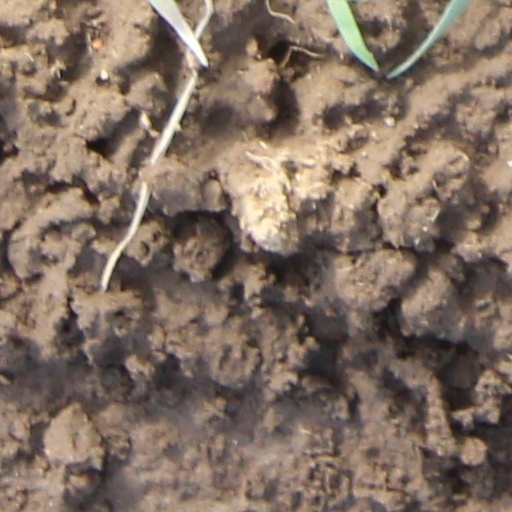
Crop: wheat